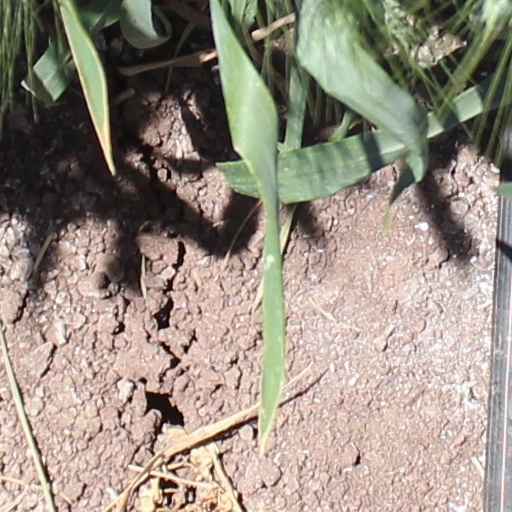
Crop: wheat